Tatham Mound

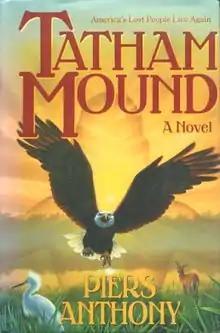
First edition

Tatham Mound is a 1991 fantasy-historical novel written by Piers Anthony. The story tells of Throat Shot, a member of the Floridian Toco tribe, and his quest to prevent an unknown danger from harming his people. The story was inspired by finds at Tatham Mound, located near the Withlacoochee River in Citrus County, Florida.